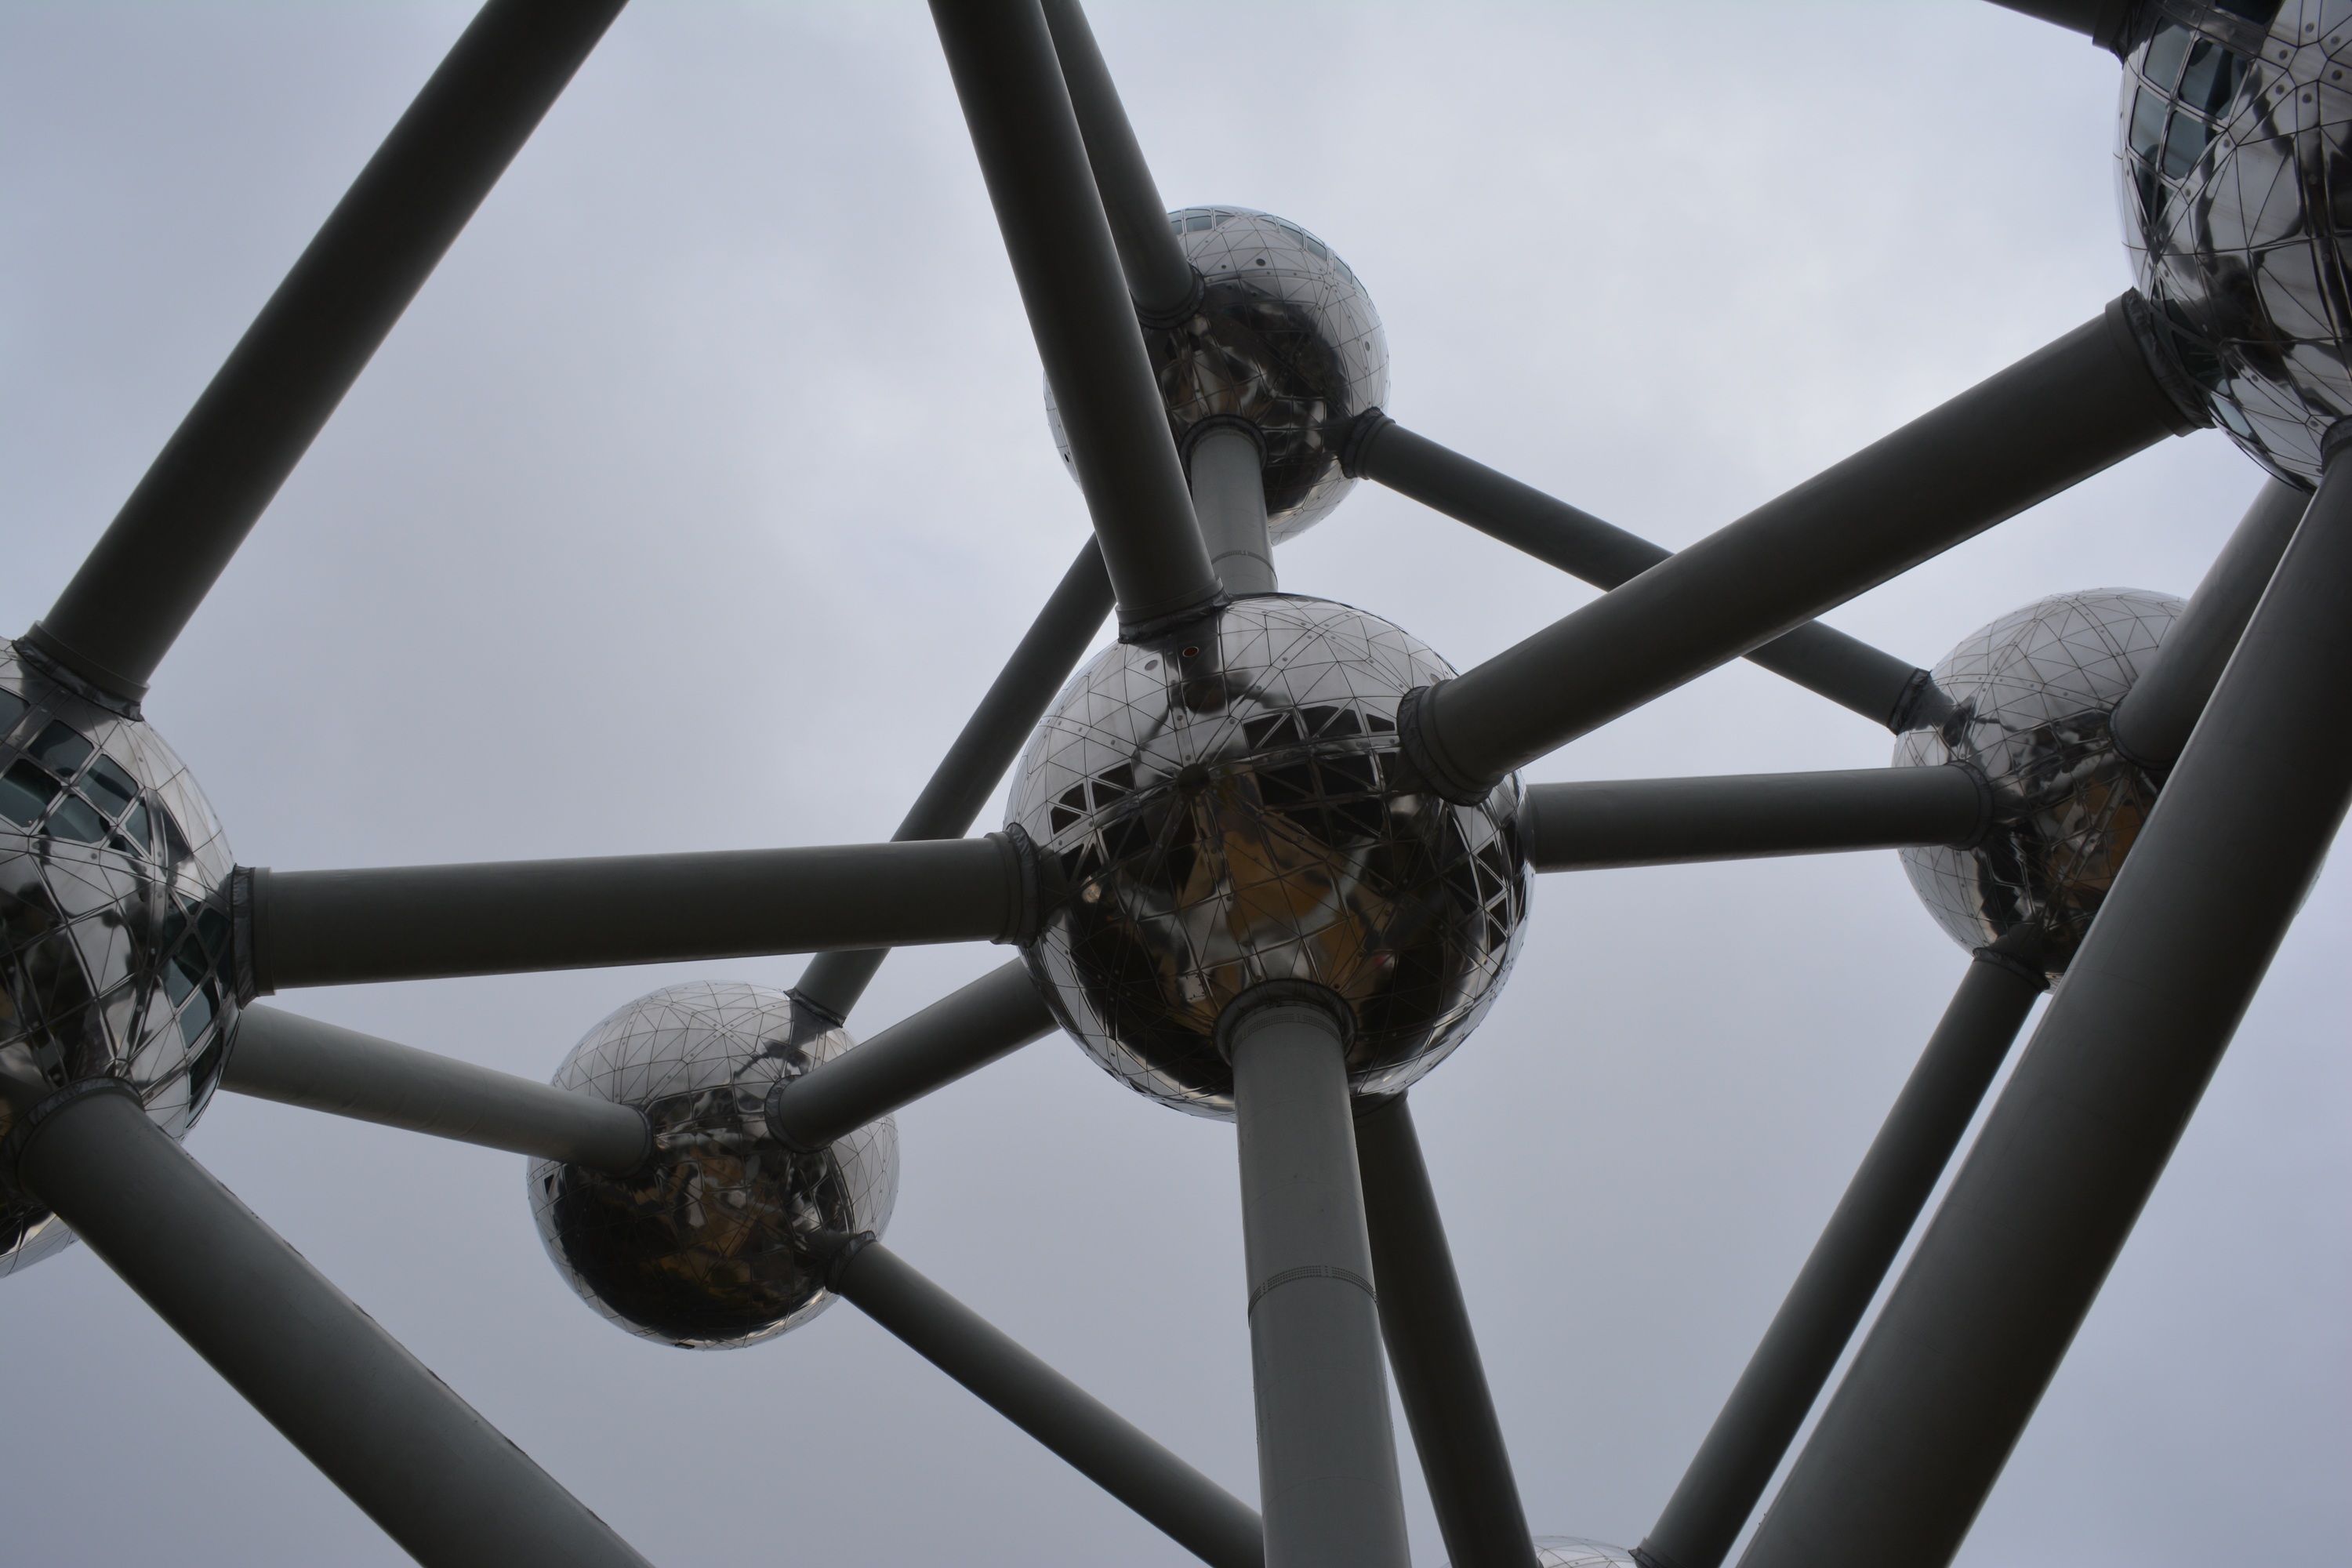
wheel, bicycle, city, europe, vehicle, mast, tourism, mountain bike, brussel, places, iron, monuments, macro photography, atomium, atmosphere of earth